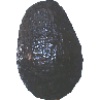
Label: avocado